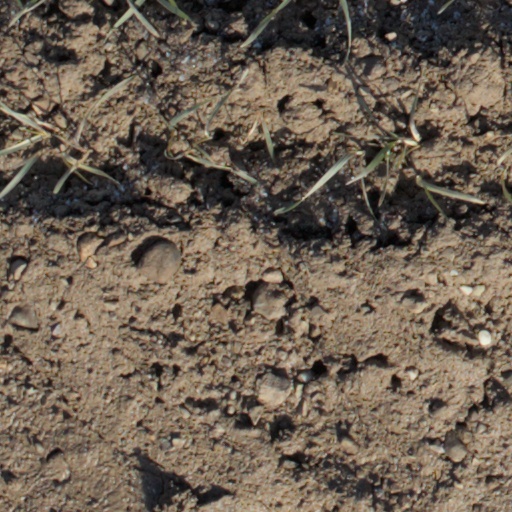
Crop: wheat